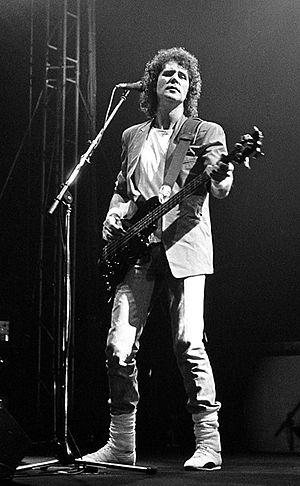
John Illsley est un musicien britannique né le 24 juin 1949 à Leicester.